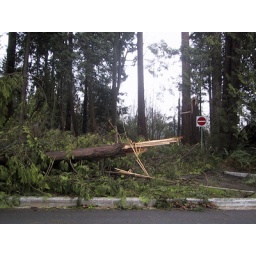
The &amp;quot;do not enter&amp;quot; sign seems superfluous, on a road that's still completely blocked by fallen trees.